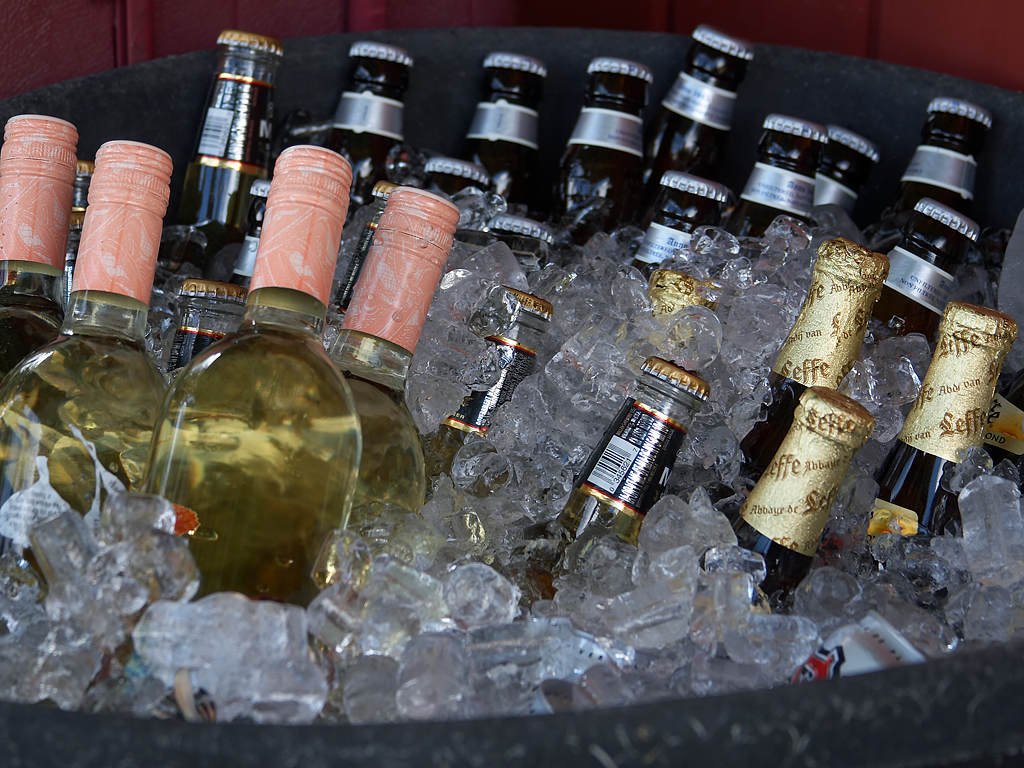
cold, glass, ice, drink, bottle, beer, alcohol, celebrate, glass bottle, bottles, party, liqueur, chilled, alcoholic beverage, distilled beverage